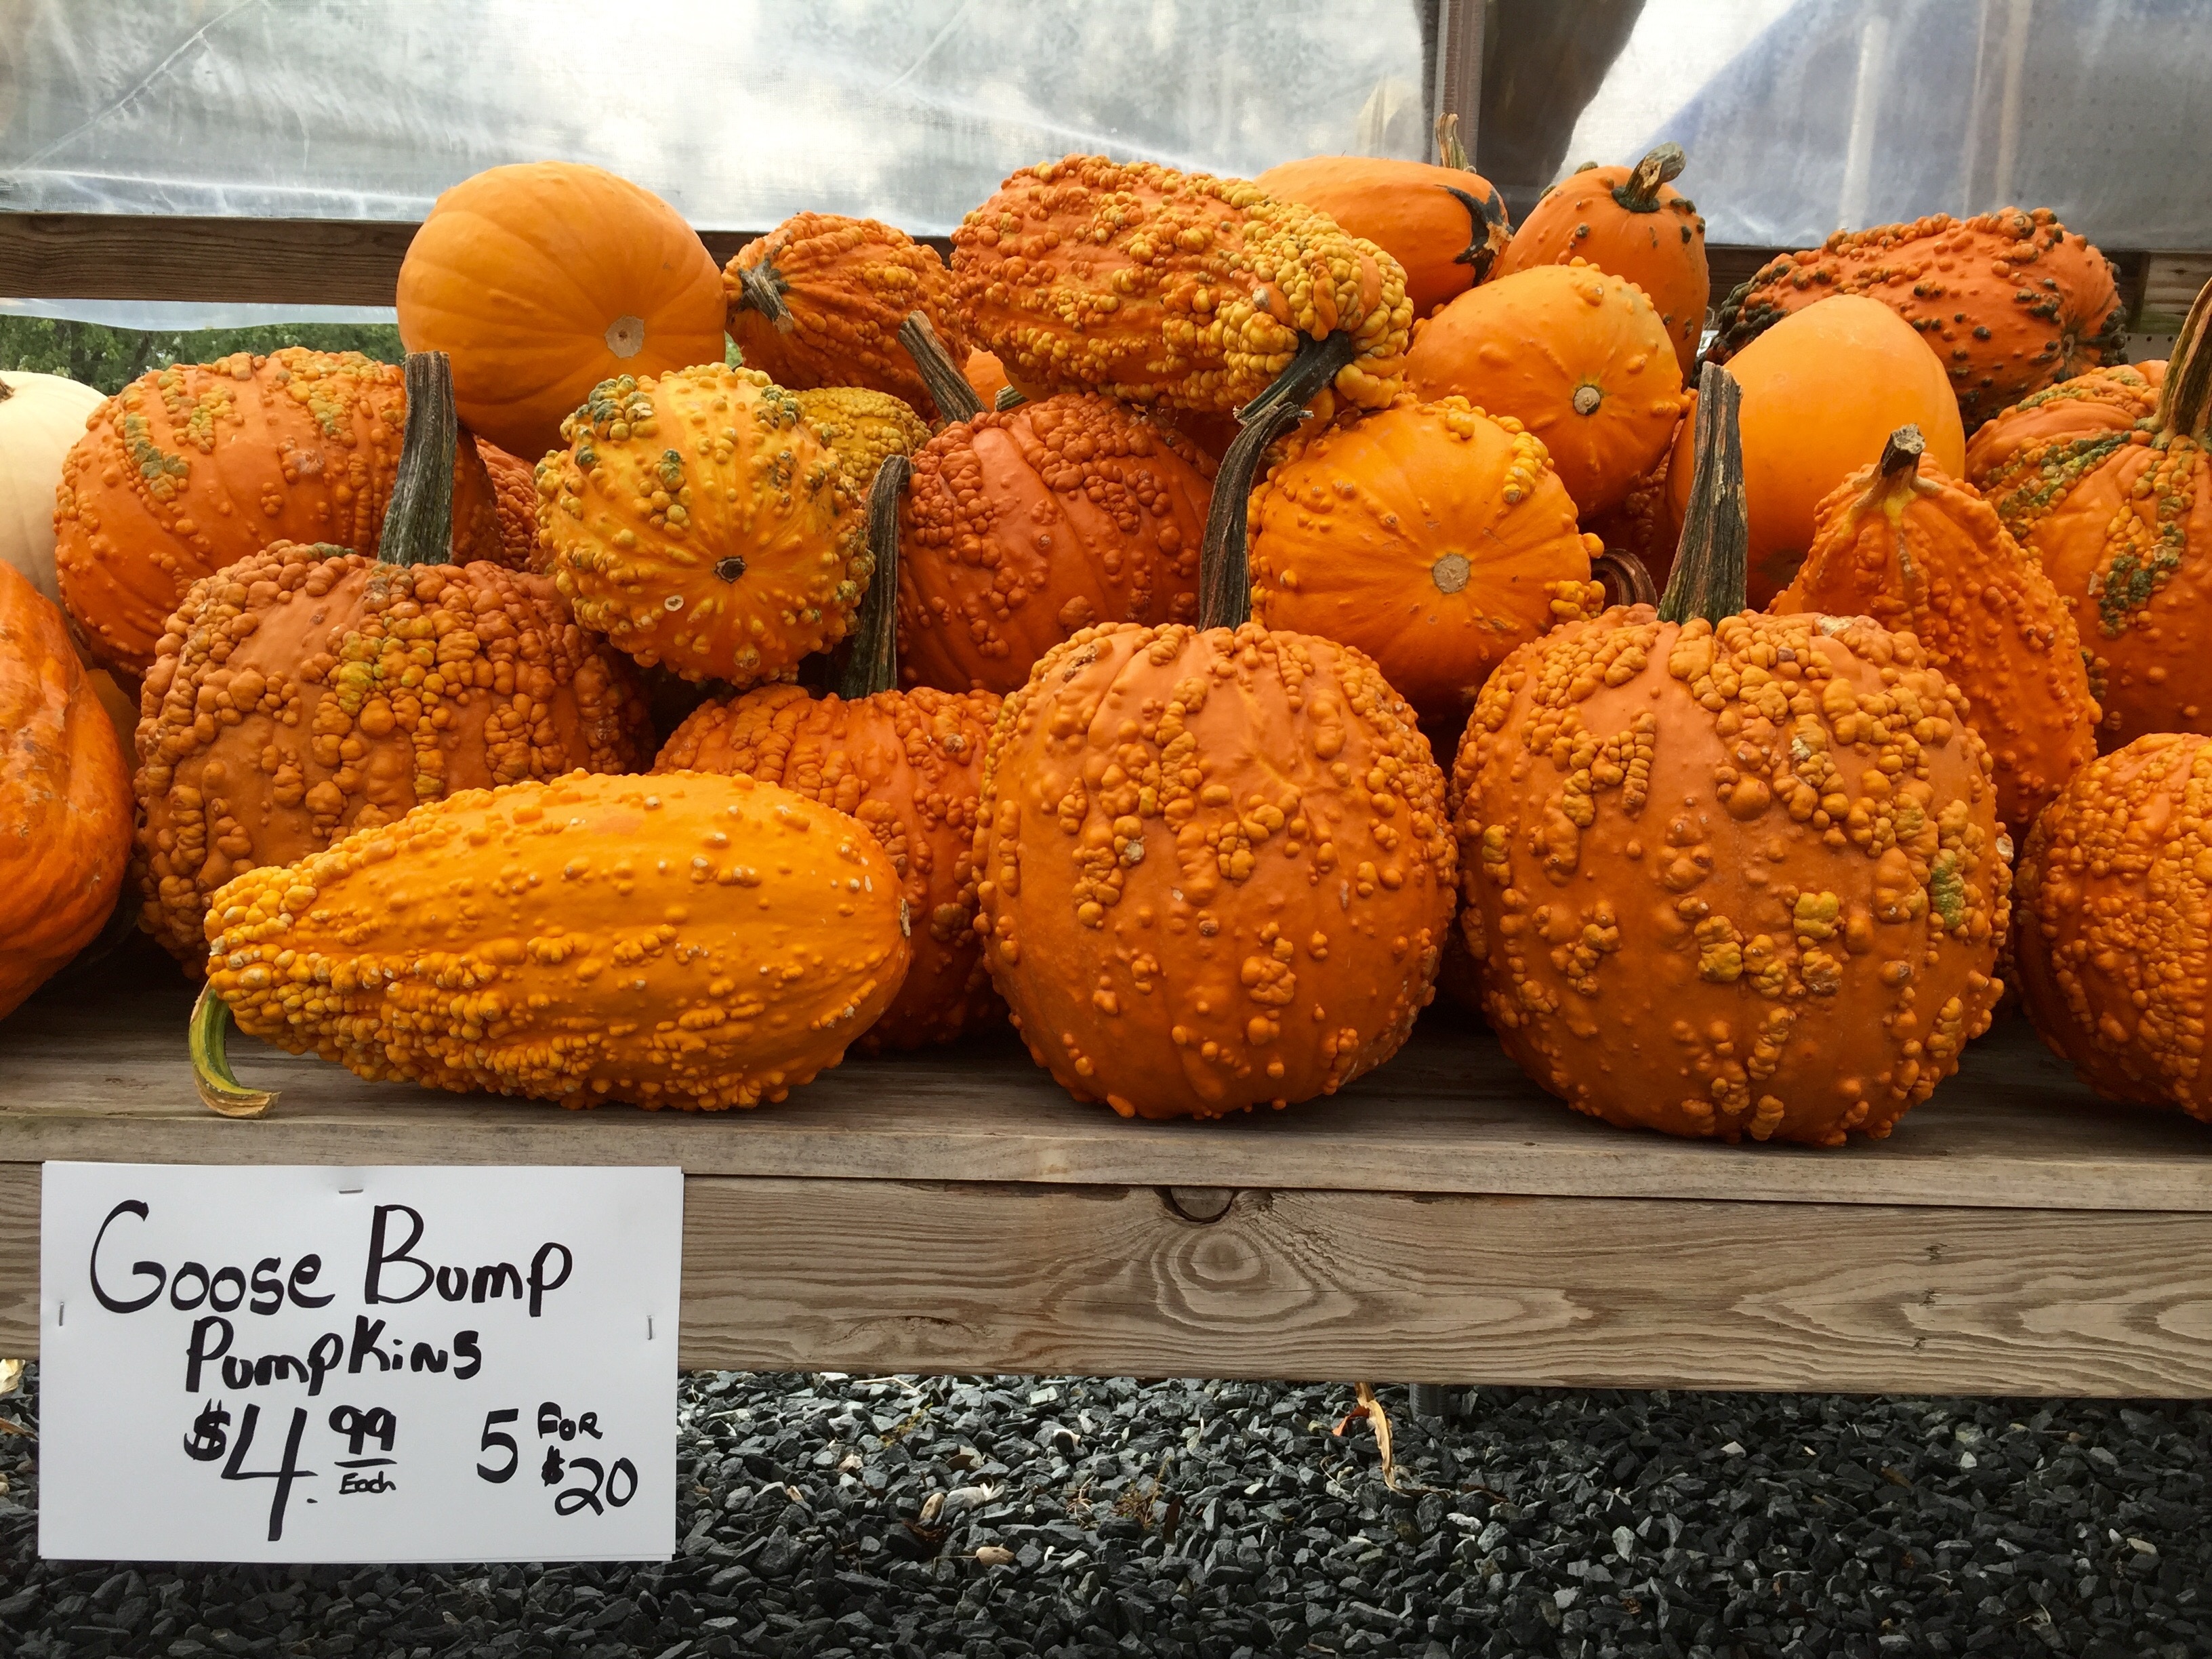
plant, fall, orange, dish, food, harvest, produce, autumn, pumpkin, halloween, cuisine, festival, seasonal, october, pumpkins, flowering plant, land plant